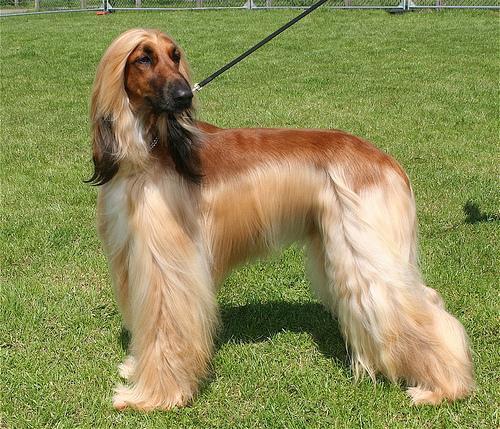
Afghan_hound